Too Little Too Late

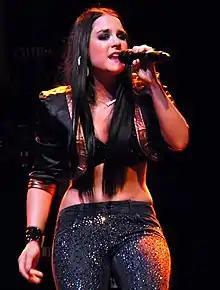
JoJo performing "Too Little Too Late" in 2011.

JoJo's first scheduled performance of the single was during the Miss Teen USA 2006, which aired on August 15, 2006. On October 17, 2006, the singer performed "Too Little Too Late" live on both "The Today Show" and "TRL". This was followed by a series of performances to promote both the song and "The High Road" between October and November 2006: "Live with Regis and Kelly" (October 18), "The Tonight Show with Jay Leno" (October 20), "The Ellen DeGeneres Show" (October 25), "The Megan Mullally Show" (October 27), "The View" (November 7), "CD USA", Sessions@AOL and Music Choice".